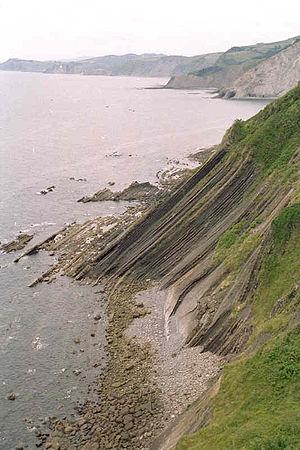
Le flysch est un dépôt sédimentaire détritique constitué principalement par une alternance de grès et de marnes, qui se sont accumulés dans un bassin océanique en cours de fermeture, dans le cadre d'une orogenèse. Ce terme, d'origine suisse alémanique, est très fréquemment employé dans les Alpes, puis s'est progressivement répandu à travers le monde. Son adoption a fait l'objet de nombreuses interprétations par le passé, mais les géologues s'accordent aujourd'hui sur une interprétation géodynamique et donc d'un dépôt contrôlé par l'activité tectonique, c'est-à-dire un tectofaciès. Son usage ancien, et parfois erroné, ainsi que l'évolution des connaissances en géodynamique poussent néanmoins certains auteurs à remettre en cause son usage.
Deba en basque ou Deva en espagnol est une commune du Guipuscoa dans la communauté autonome du Pays basque en Espagne, à proximité du port de pêche de Mutriku. C'est une petite station balnéaire qui bénéficie d'une belle plage baignée par la mer Cantabrique à l'embouchure du fleuve Deba portant le même nom que la ville.